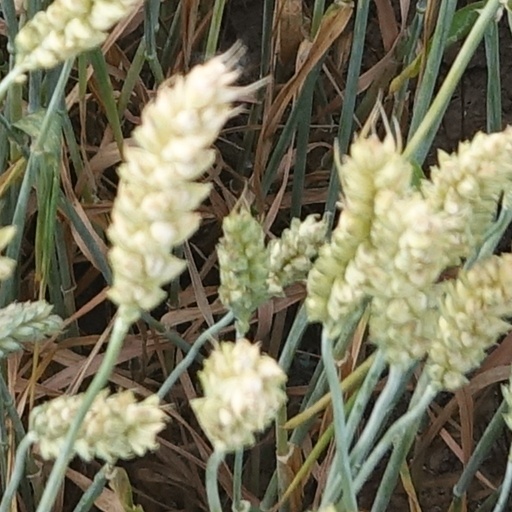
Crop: wheat